Question: Please indicate a possible affordance area of the catch_frisbee that can be used for catching
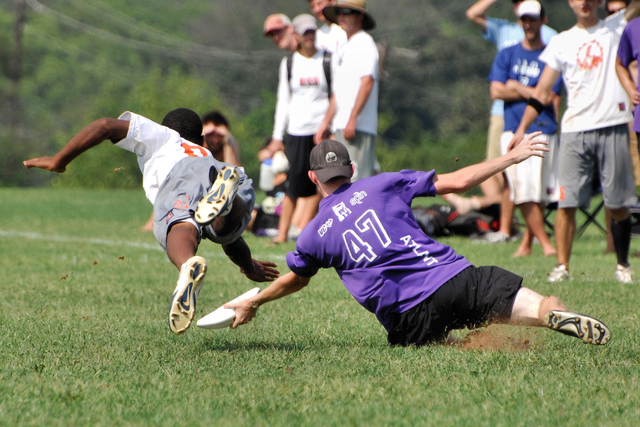
Answer: [197.5, 281.5, 270.5, 332.5]